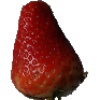
Label: Strawberry 1